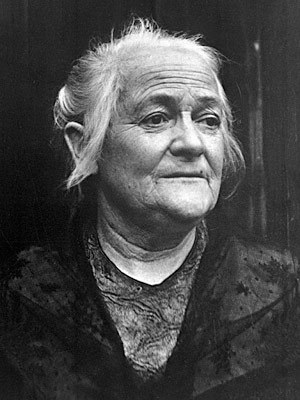
คลารา เซทคิน

| name = คลารา เซ็ทคีน
|ALTERNATIVE NAMES= Klara Zetkin
| birth_name = คลารา โยเซฟีเนอ ไอส์เนอร์
| image = C Zetkin 1.jpg
| caption = คลารา เซ็ทคีน (ประมาณ ค.ศ. 1920)
| birth_place = Königshain-Wiederau|วีเดอเรา ราชอาณาจักรซัคเซิน
| death_place = Arkhangelskoye, ใกล้มอสโก
| occupation = นักการเมืองนักกิจกรรมสันติภาพนักกิจกรรมสิทธิสตรี
|party = พรรคประชาธิปไตยสังคมแห่งเยอรมนี (ถึง ค.ศ.1917)พรรคสังคมประชาธิปไตยอิสระแห่งเยอรมนี (ค.ศ. 1917–1922) (Spartacus League|"Spartacus wing")พรรคคอมมิวนิสต์เยอรมนี (ค.ศ. 1920–1933)
|parents = ก็อทฟรีท ไอส์เนอร์โยเซฟีเนอ วีทาเลอ/ไอส์เนอร์
|partner = :de:Ossip Zetkin|Ossip Zetkin (ค.ศ. 1850–1889)
|children = :de:Maxim Zetkin|Maxim Zetkin (ค.ศ. 1883–1965):de:Kostja Zetkin|Konstantin "Kostja" Zetkin (ค.ศ. 1885–1980)
| nationality = ชาวเยอรมัน|เยอรมัน
คลารา เซ็ทคีน (; สกุลเดิม ไอส์เนอร์ (Eißner); 5 กรกฎาคม ค.ศ. 1857 – 20 มิถุนายน ค.ศ. 1933) เป็นนักทฤษฎีลัทธิมากซ์ นักกิจกรรม และผู้สนับสนุนสิทธิสตรีชาวเยอรมัน ใน ค.ศ. 1911 เธอจัดวันสตรีสากลครั้งแรก A woman's place is in the revolution
เธอมีบทบาทในพรรคสังคมประชาธิปไตยเยอรมนีจนถึง ค.ศ. 1917 แล้วเธอเข้าร่วมพรรคสังคมประชาธิปไตยอิสระเยอรมัน (USPD) และปีกซ้ายจัด สันนิบาตสปาร์ตากุส ซึ่งต่อมาเป็นพรรคคอมมิวนิสต์เยอรมนี (KPD) ซึ่งเธอเป็นผู้แทนราษฎรในไรช์สทาคระหว่างสาธารณรัฐไวมาร์ตั้งแต่ ค.ศ. 1920 ถึง 1933Gilbert Badia, Clara Zetkin: Feministe Sans Frontieres (Paris: Les Editions Ouvrieres 1993).
== อ้างอิง ==
หมวดหมู่:นักการเมืองเยอรมัน
หมวดหมู่:นักทฤษฎีลัทธิมากซ์
หมวดหมู่:นักสังคมนิยมชาวเยอรมัน
หมวดหมู่:นักเขียนชาวเยอรมัน
หมวดหมู่:บุคคลจากรัฐซัคเซิน